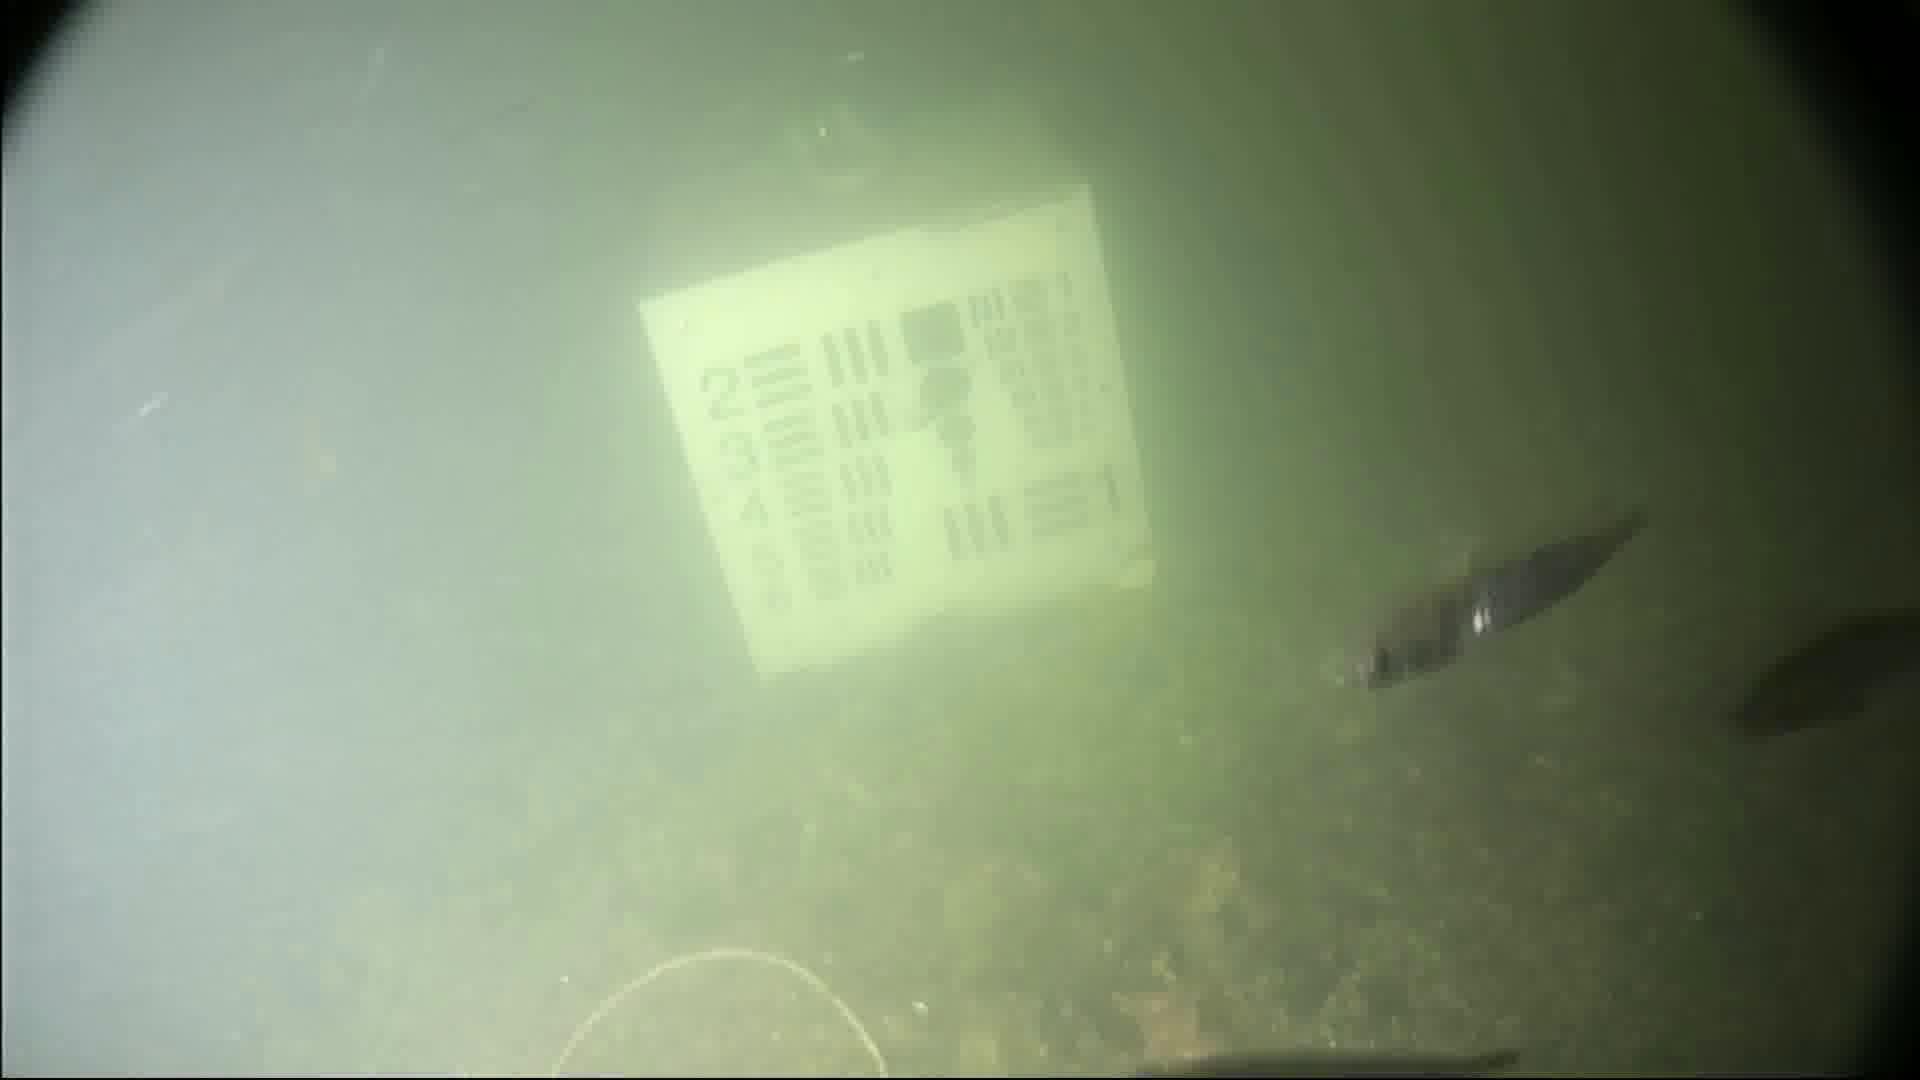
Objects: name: small_fish
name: starfish